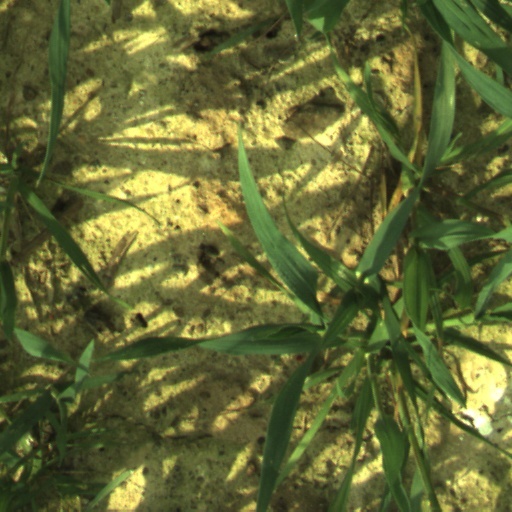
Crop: wheat